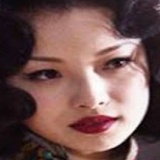
diễn viên Nghê Ni